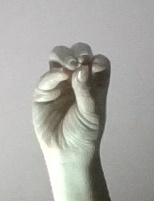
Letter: ha